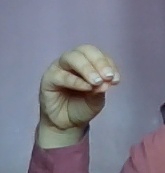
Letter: ha